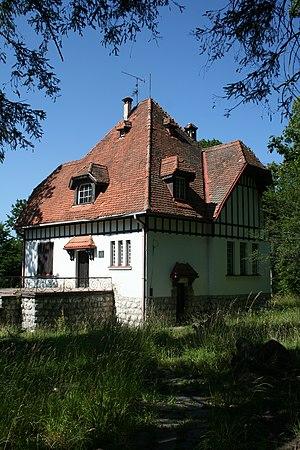
Les monuments culturels protégés constituent une catégorie de monuments de Serbie inscrits sur une liste de monuments bénéficiant de la protection de l'État. Il s'agit d'une troisième catégorie de monuments protégés classés, par leur importance, après les monuments culturels d'importance exceptionnelle et les monuments culturels de grande importance.
Cet article recense les monuments culturels du district de Zlatibor en Serbie.